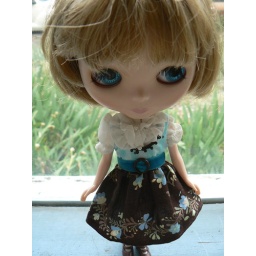
A tom boy and always in such disarray and yet she is the sweetest young girl you will ever meet!